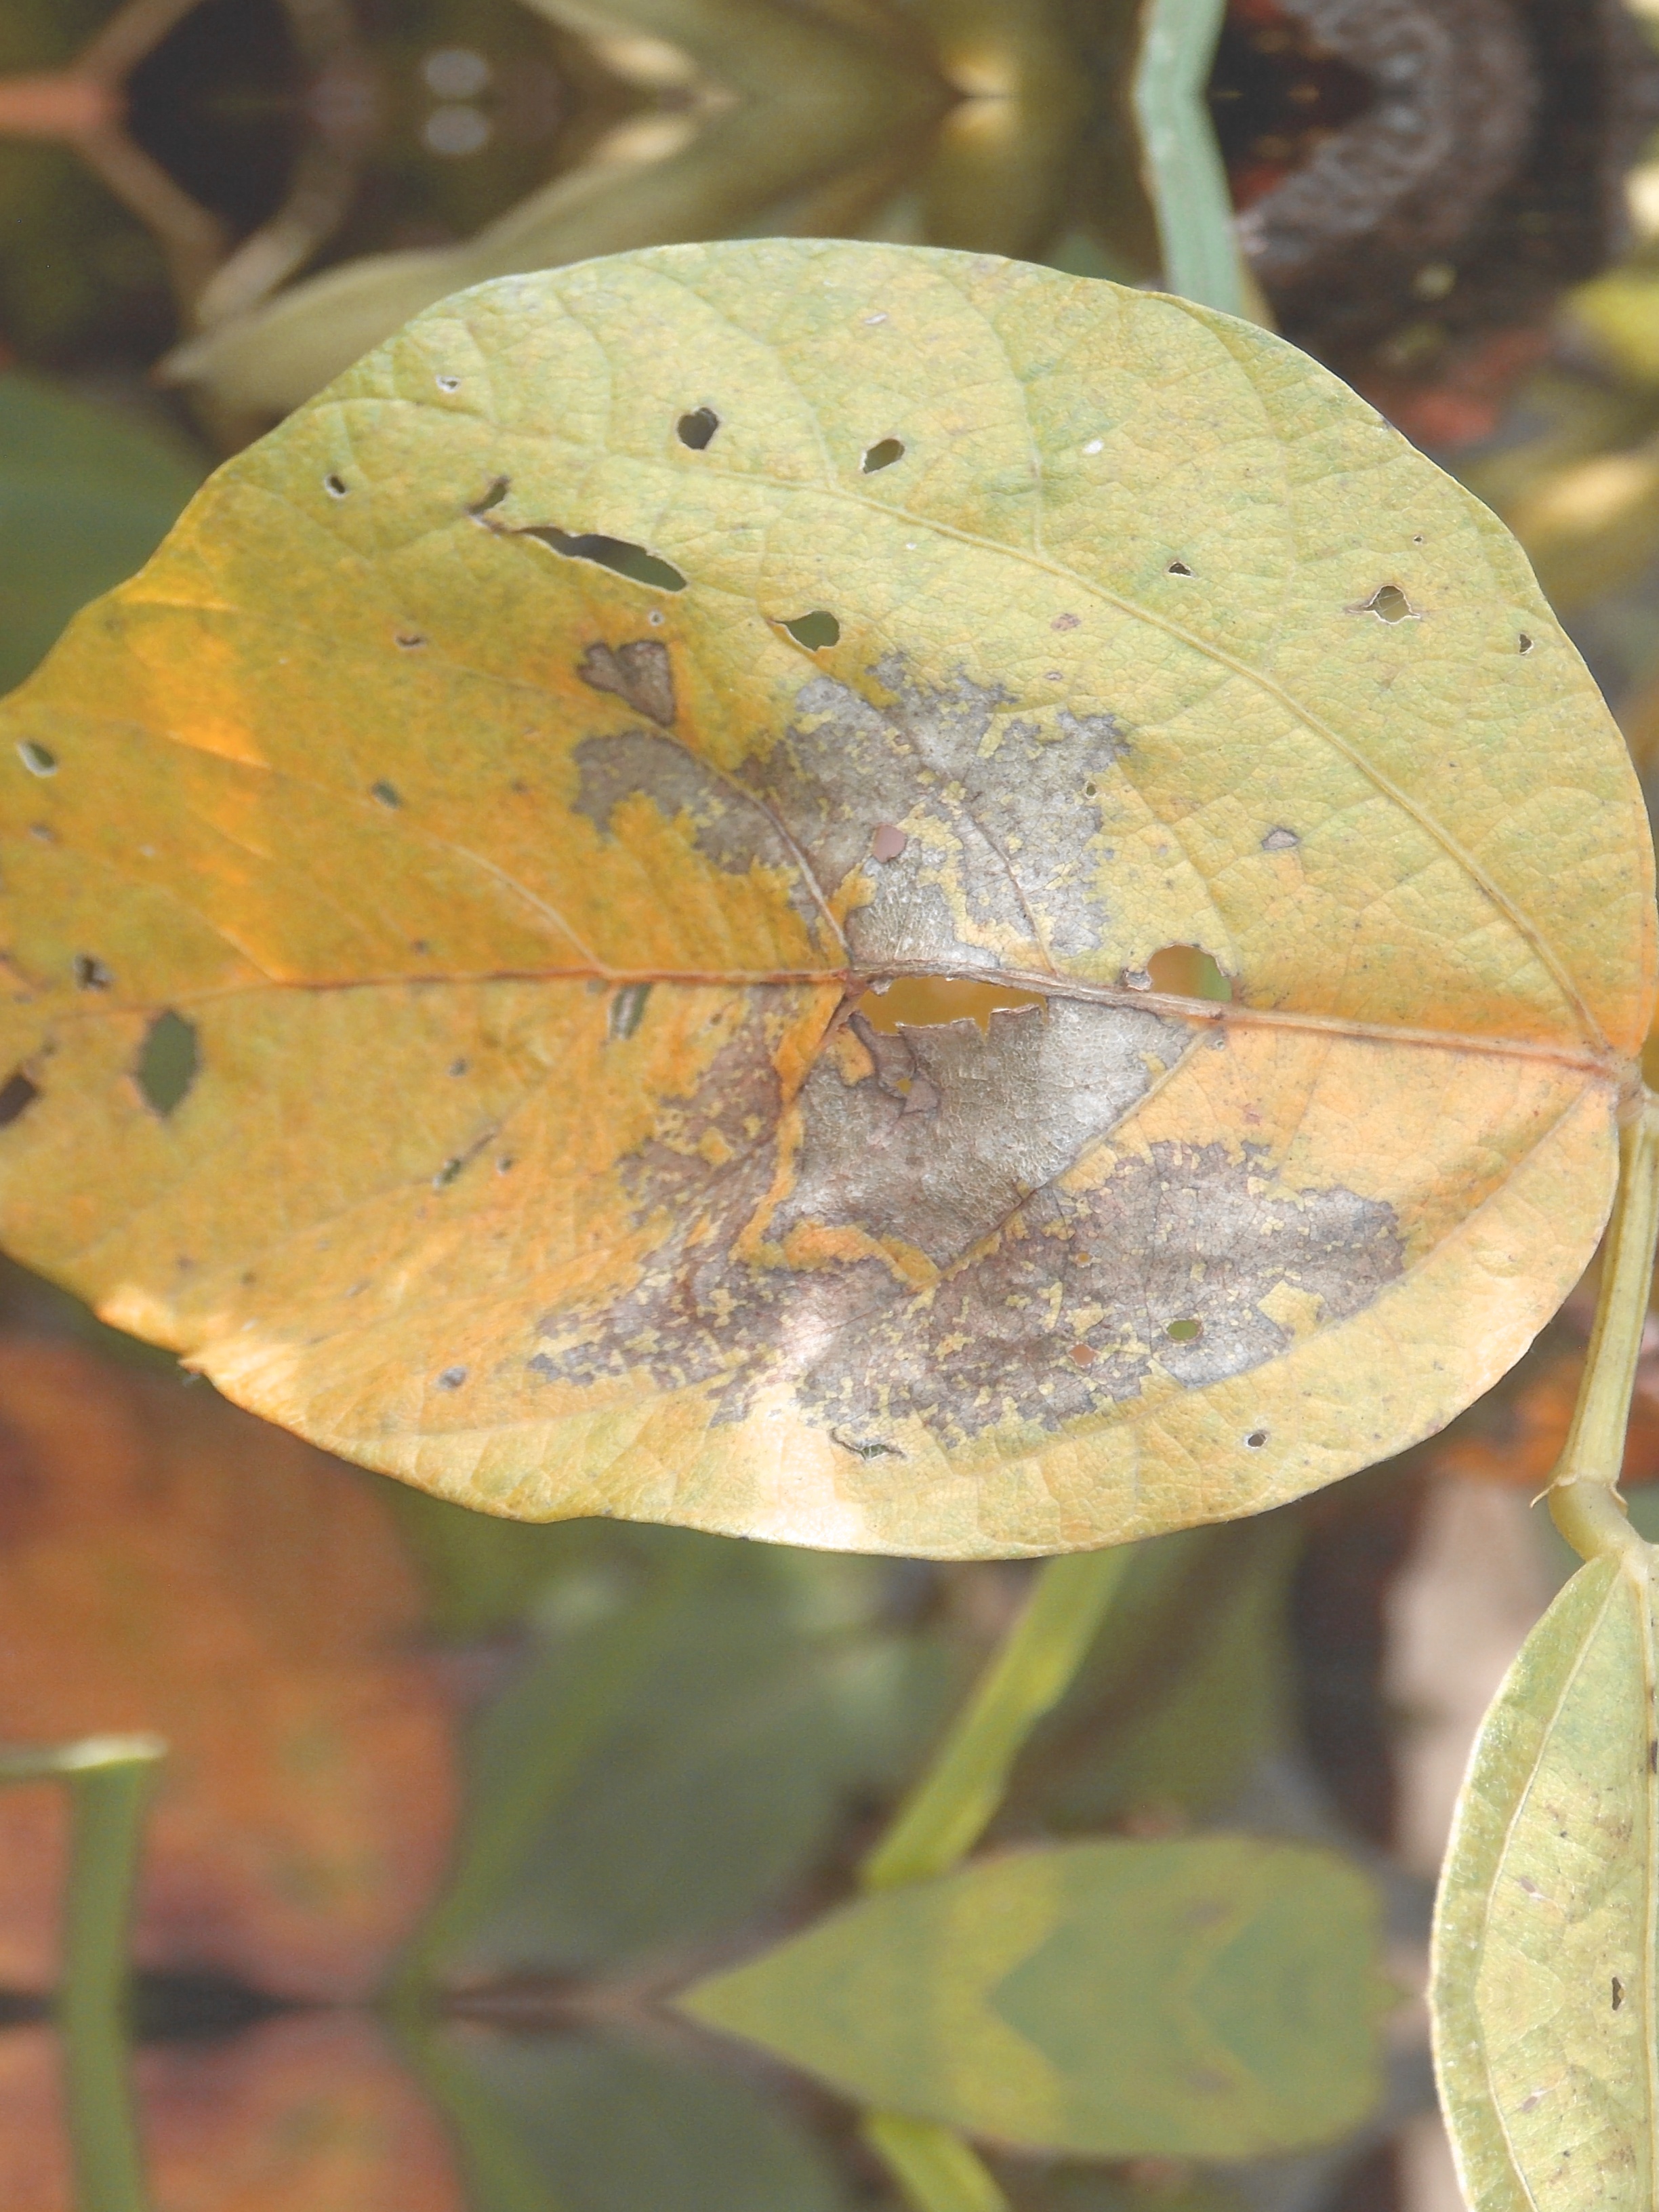
Label: Disease